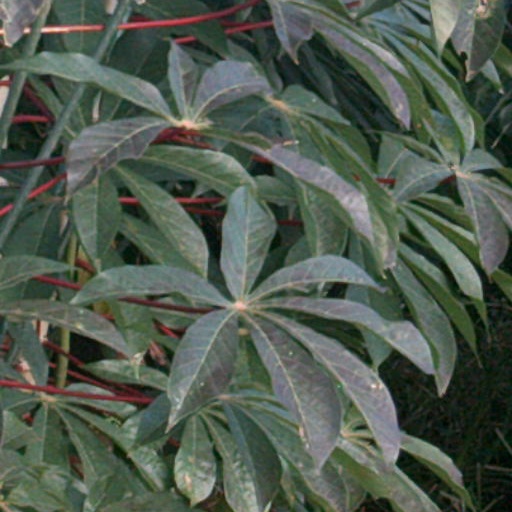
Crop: cassava